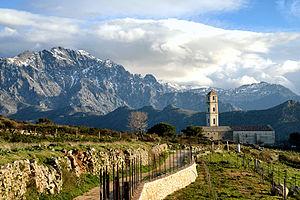
Cet article recense les localités qui adhèrent à l'association Les Plus Beaux Villages de France.